Hanging

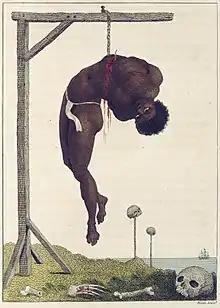
"A Man Hung Alive by the Ribs to a Gallows" by William Blake. Originally published in Stedman's "Narrative".

On 16 February 1979, seven men convicted of the ritual killing of Kru traditional singer Moses Tweh were publicly hanged at dawn in Harper.